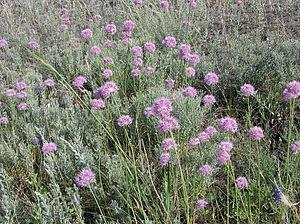
Cette liste de Tracheophyta de Bosnie-Herzégovine, ainsi que d’espèces introduites est un aperçu incomplet d’espèces de mousses, de fougères, de gymnospermes et d’angiospermes citées dans la littérature disponible en langues bosniaque, croate, serbe et serbo-croate. Cet aperçu n’inclue pas des espèces cultivées ni celles occasionnellement introduites.